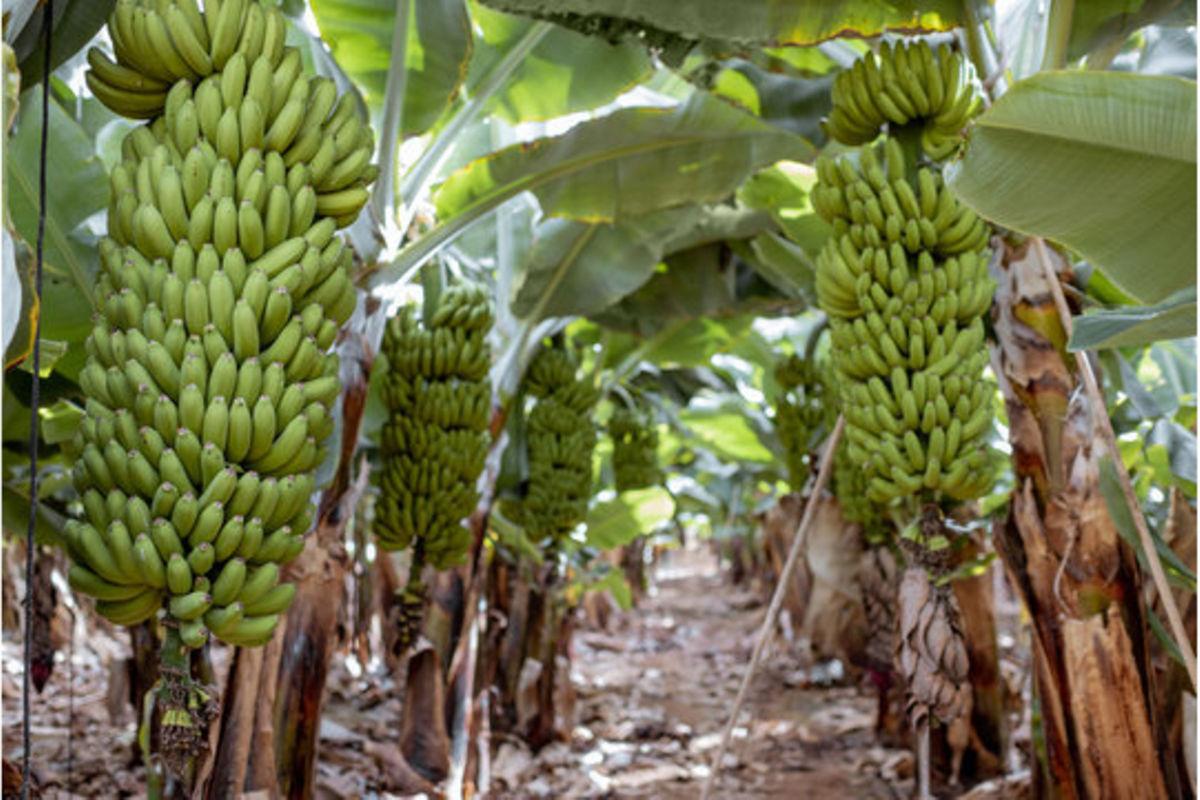
Kilimo cha mazao ya viwandani katika shamba kubwa la mazao ya ndizi lililolimwa vizuri, ili kuvunwa na kupelekwa kwenye viwanda Kwa ajili ya kusindikwa na kuchakatwa ili kuzalisha bidhaa mbalimbali.